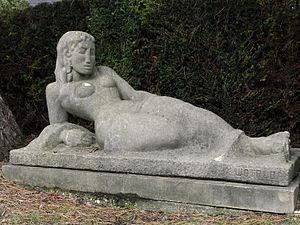
Selma Kurz née le 15 novembre 1874 à Bielitz, ville autrichienne actuellement en Silésie, morte le 10 mai 1933 à Vienne était une cantatrice mezzo-soprano, puis soprano autrichienne.